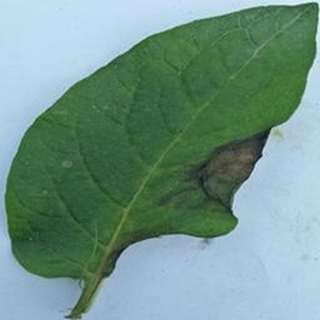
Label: potato_late_blight